Colette Álvarez Urbajtel

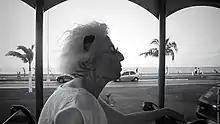
Alvarez Urbajtel in Campeche, 2015

She has contributed to the Revista de Bellas Artes in 1976 as well as to books such as "Skulptur im Licht" in Germany (1997), "Los niños de México" (1981), L"uz y tiempo, colección fotográfica formada por Manuel Álvarez Bravo para Fundación Cultural Televisa" (1995). She worked as an administrator, assistant and photographer for the Fondo Editorial de la Plástica Mexicana from 1969 to 1981. She has published two works on her husband’s life and work, "Polaroids / Manuel Alvarez Bravo" in 2005 and "Manuel Alvarez Bravo: Photopoetry" in 2008.